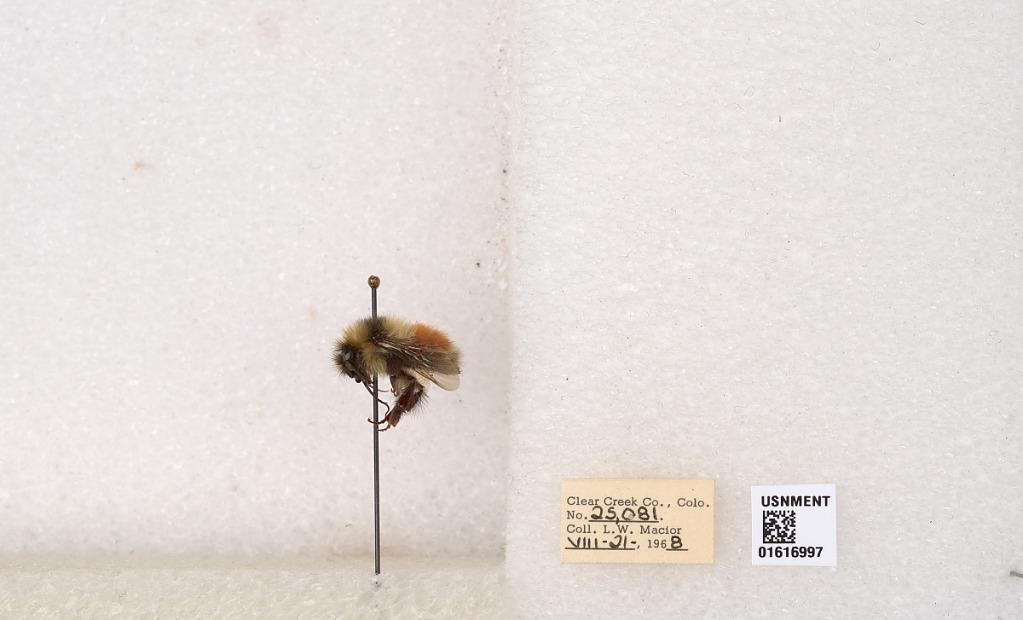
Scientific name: Bombus (Pyrobombus) sylvicola Kirby
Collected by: L. Macior
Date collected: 1968-8-21
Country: United States
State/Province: Colorado
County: Clear Creek
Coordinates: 39.6891, -105.644